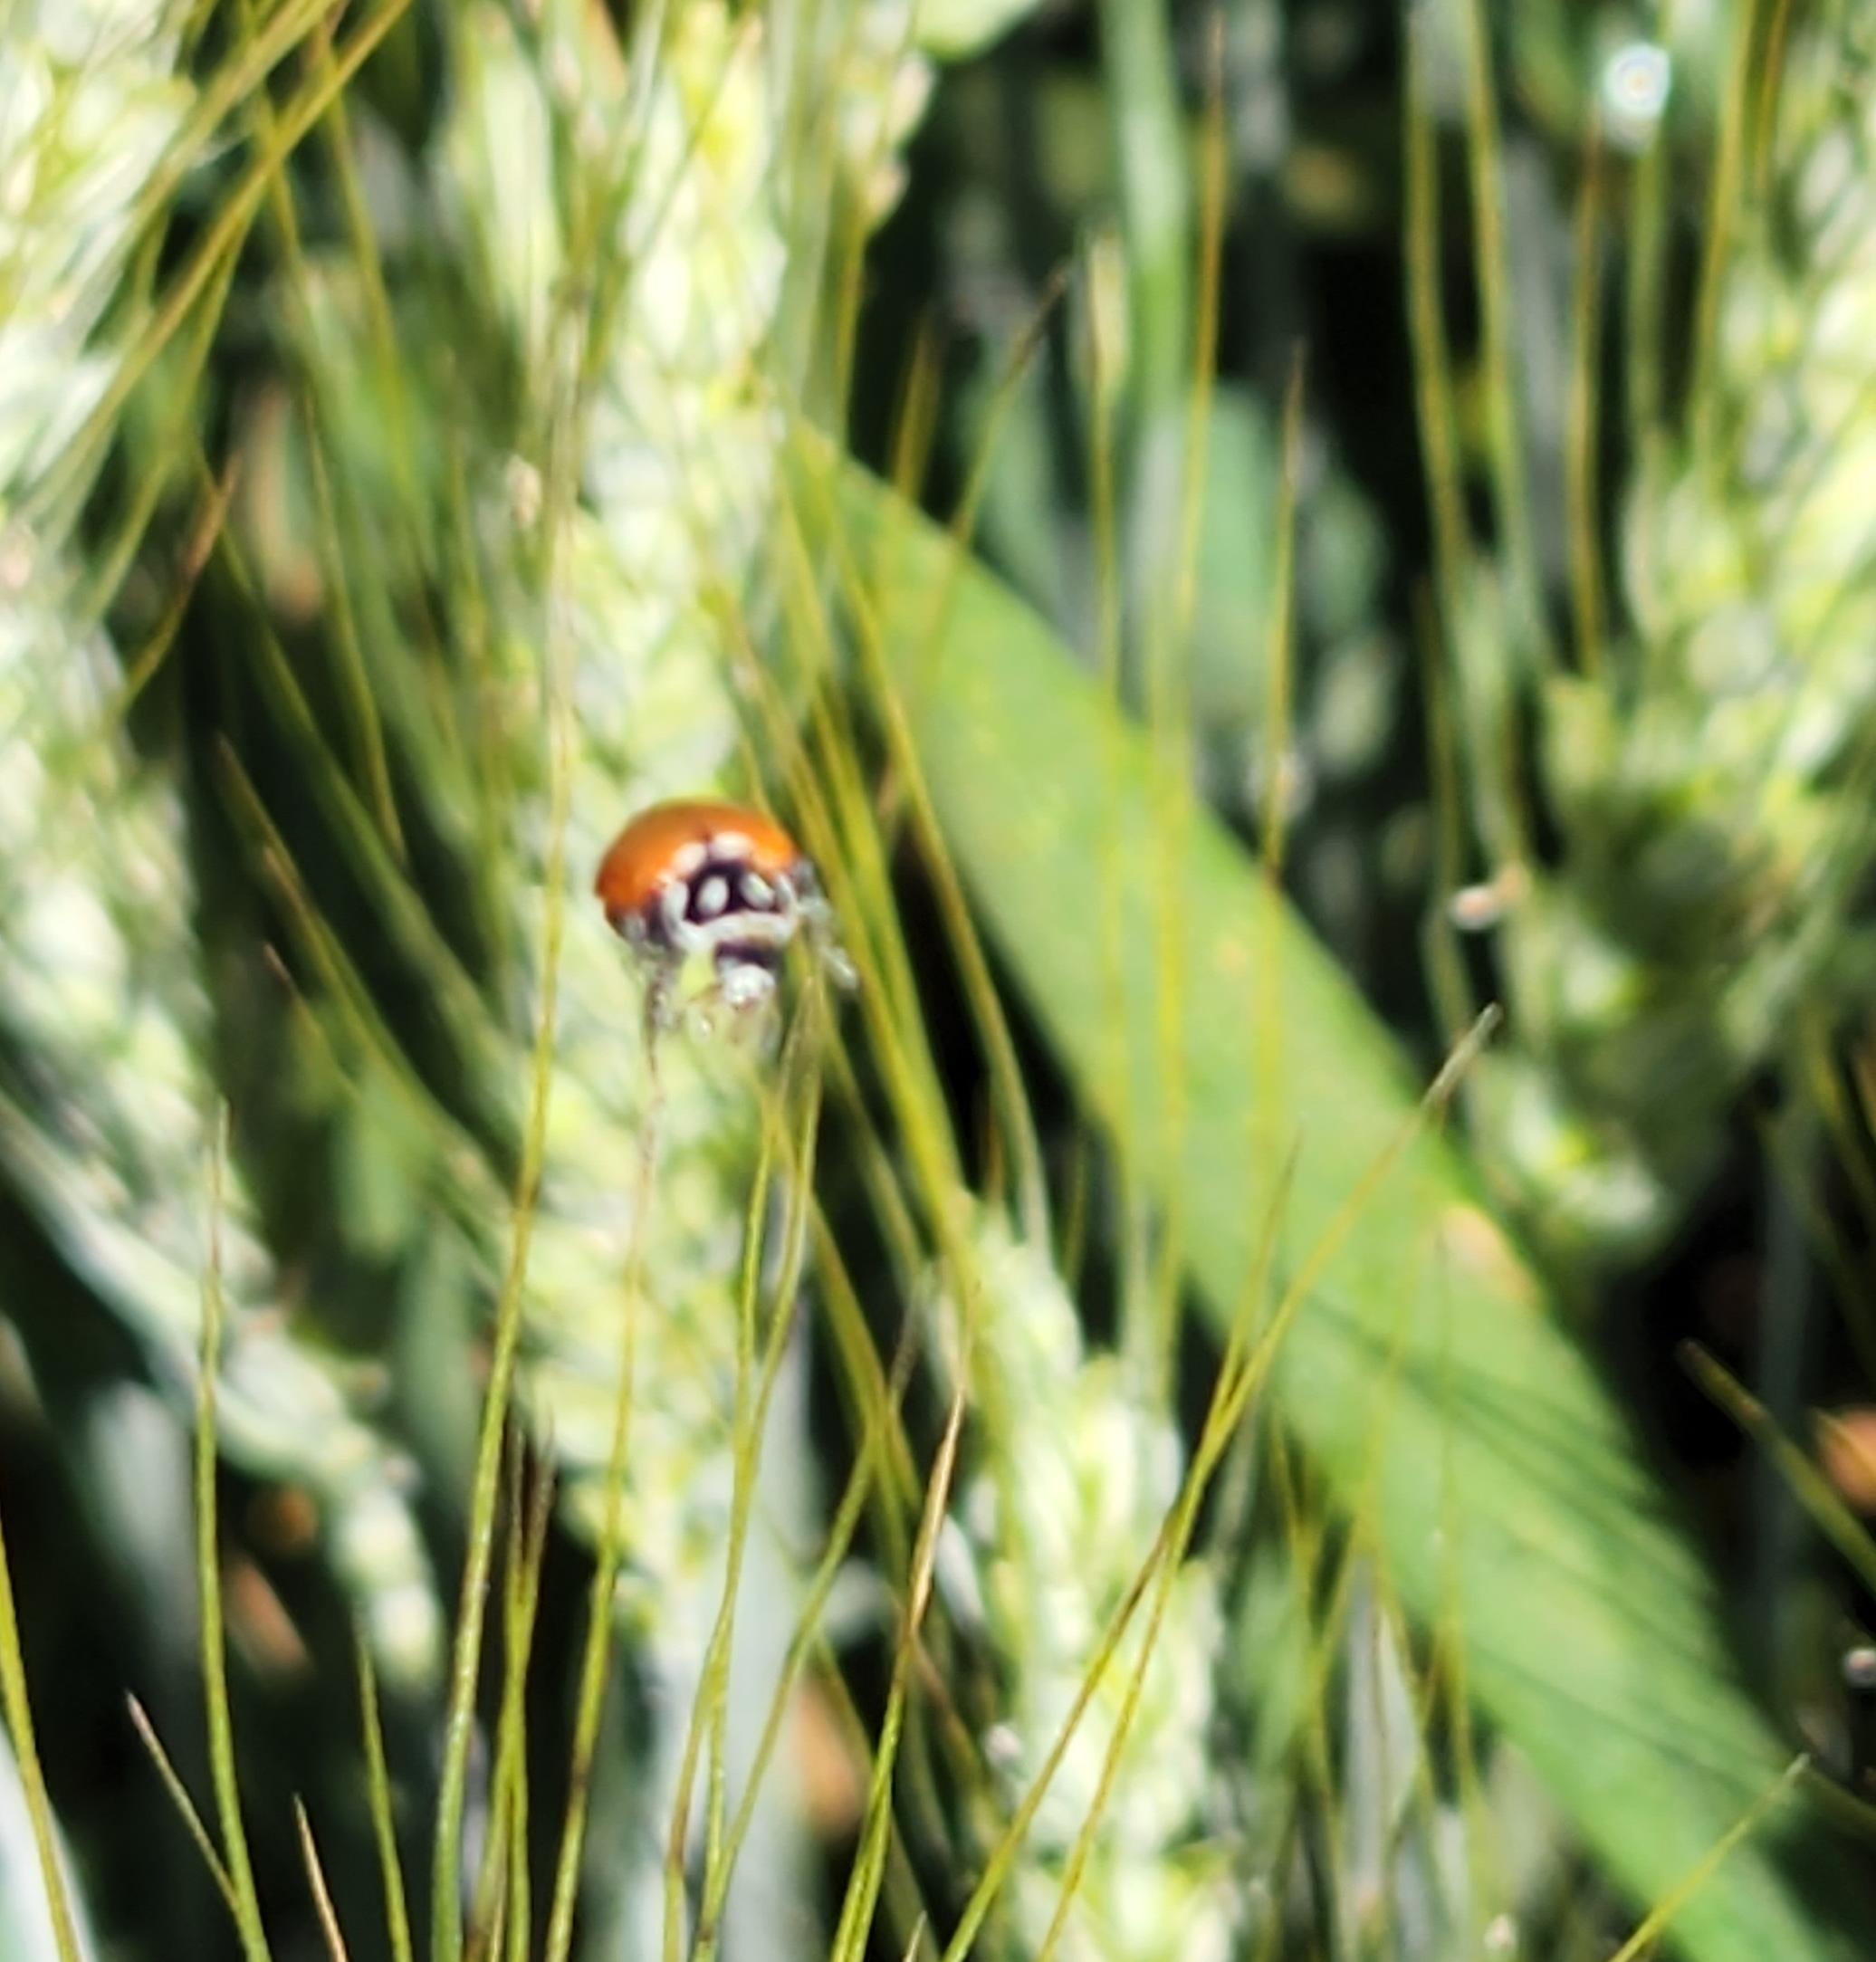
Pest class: predators